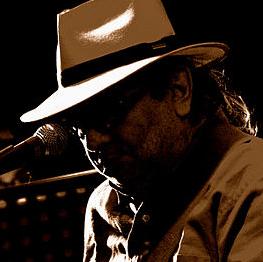
Age: 56